Protokklisi

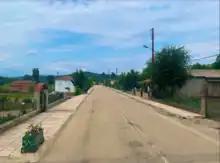
Main street of Protokklisi

Protokklisi ( meaning the first church) is a village and a community in the central part of the Evros regional unit in Greece. Protoklissi is in the municipal unit of Orfeas. In 2021 its population was 776 for the community, including the village Agriani. Protokklisi is located about 15 km northwest of Soufli, in the valley of a right tributary of the river Evros.